Clackamas Lake Ranger Station Historic District

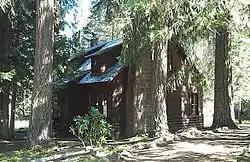
"Clackamas Lake Ranger Residence"

The Clackamas Lake Ranger Station Historic District is a Forest Service compound consisting of eleven historic buildings located in the Mount Hood National Forest in the Cascade Mountains of northern Oregon. It was originally built as a district ranger station for the Clackamas Lake Ranger District. It was later converted to a summer guard station. Today, the Forest Service rents the historic ranger's residence to recreational visitors. The Clackamas Lake Ranger Station is listed as a historic district on the National Register of Historic Places.